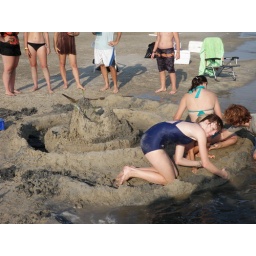
Trip to the sand bar near Anne's house ...